SMS Friedrich der Grosse (1911)

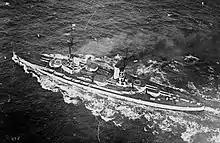
steaming to Scapa Flow for internment

Ordered under the contract name as a replacement for the obsolete coastal defense ship , was laid down at the AG Vulcan dockyard in Hamburg on 26 January 1910. She was launched on 10 June 1911, after which AG Vulcan conducted builder's trials. At her launching ceremony, Princess Alexandra Victoria performed the christening and Field Marshal Colmar Freiherr von der Goltz gave a speech. She was then transferred to Wilhelmshaven and commissioned into the fleet on 15 October 1912. Exercises in the Baltic Sea followed; then went to Kiel for final fitting-out work. On 22 January 1913, the ship was finally ready for active service.